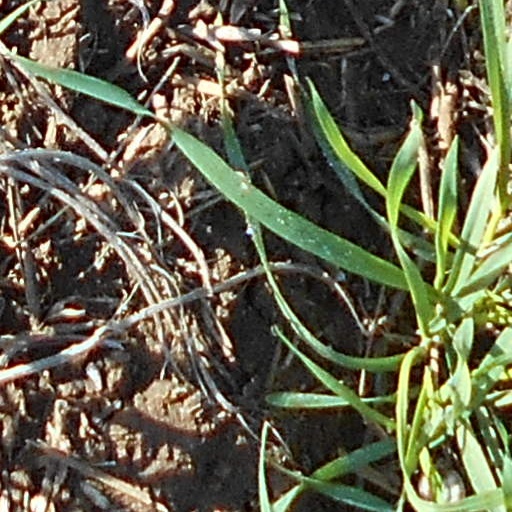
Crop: wheat